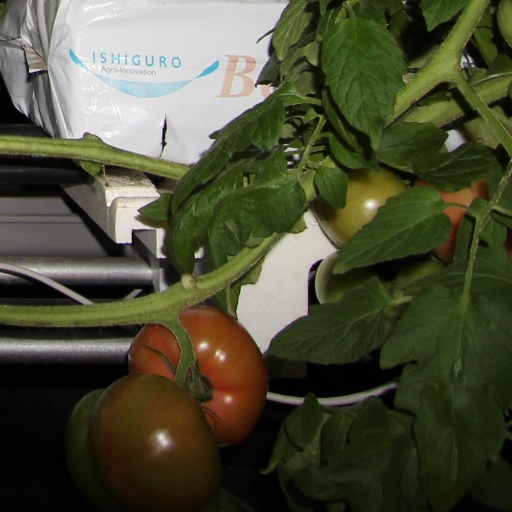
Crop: tomato